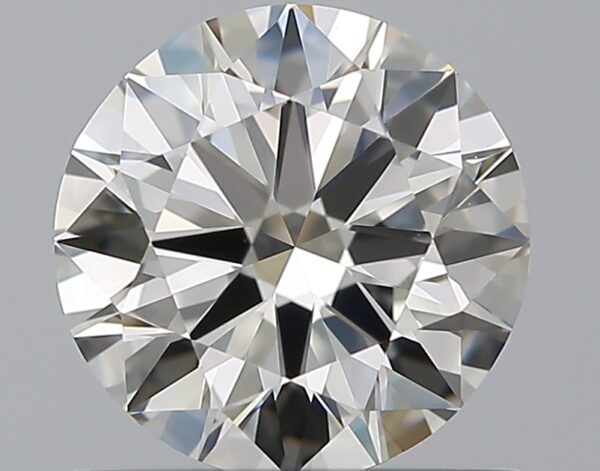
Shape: round
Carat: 0.9
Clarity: VVS1
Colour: J
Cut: EX
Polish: EX
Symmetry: VG
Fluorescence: F
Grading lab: GIA
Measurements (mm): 6.19 x 6.26 x 3.76